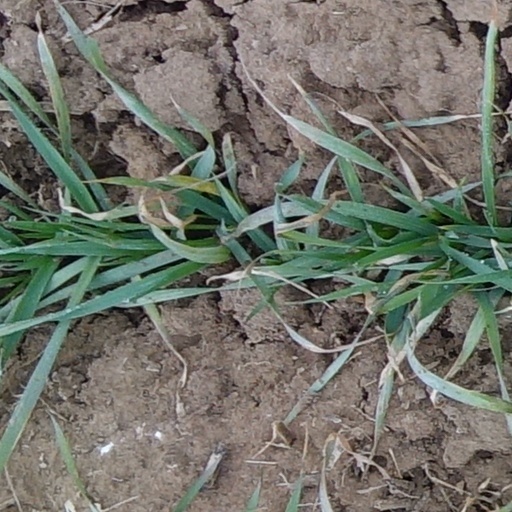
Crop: wheat